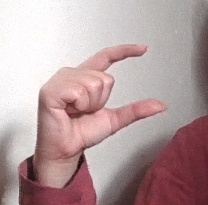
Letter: dal